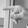
ASL letter: P